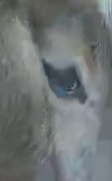
Face region: eyes (orbital_tightening_and_eye_area)
Pain indicator: moderately_present